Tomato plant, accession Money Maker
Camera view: bottom (45 deg); turntable rotation: 150 degrees
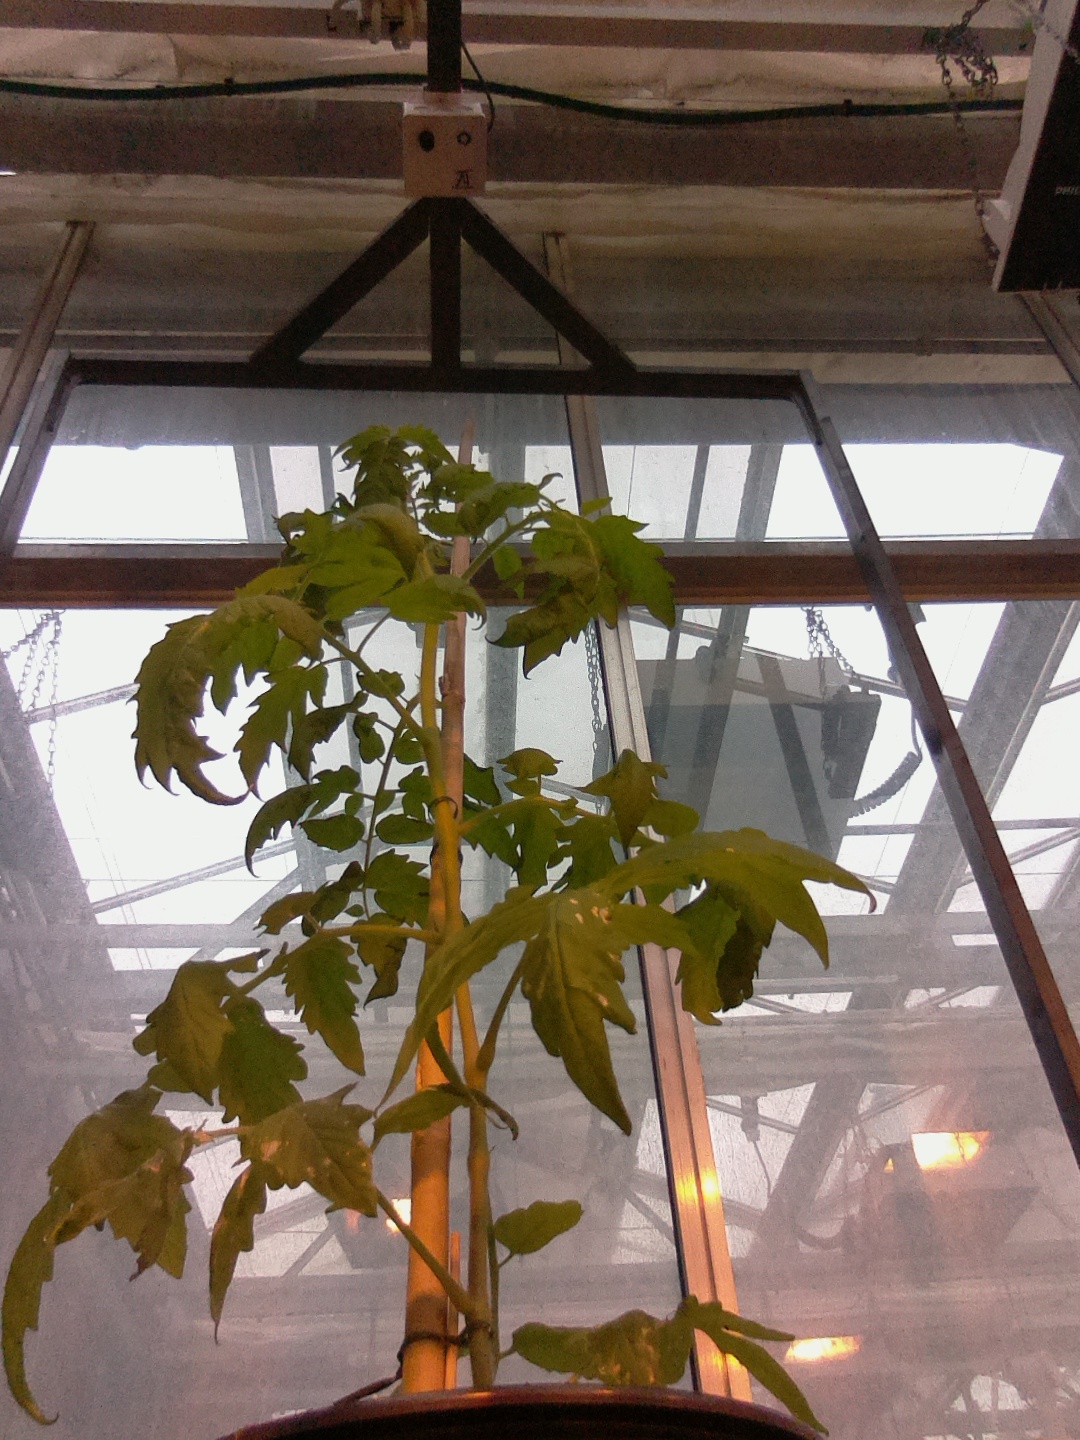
BBCH growth stage 53: 3 inflorescences visible